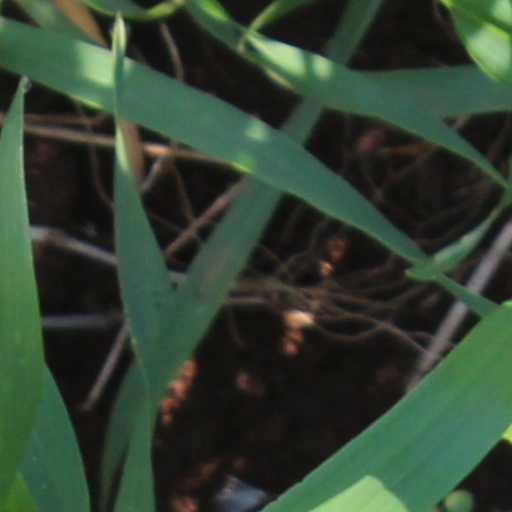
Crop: wheat